Can't We Talk About Something More Pleasant?

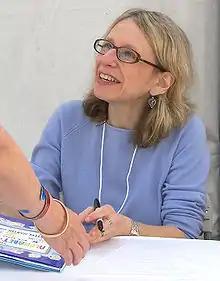
Author Roz Chast at the 2007 Texas Book Festival

The book's storyline, spanning an eight-year period from 2001 to 2009, concerns Roz Chast's parents living in Brooklyn. The book describes various interactions between Chast and her parents. Chast, who lives in Connecticut, often used to visit her parents, calling their home "a hoarder's paradise". The couple is later moved into assisted living facilities near Chast's home due to their ailing health.